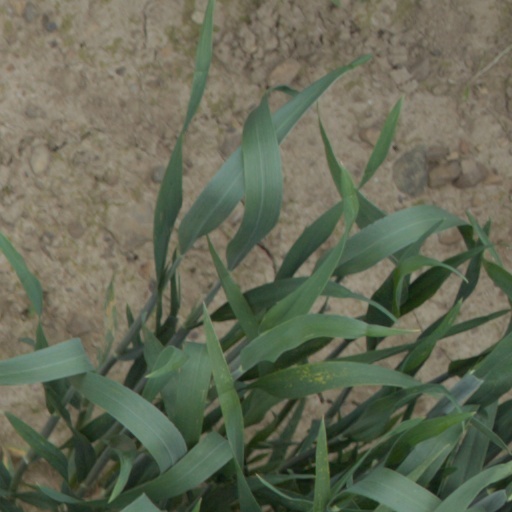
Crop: wheat